Belgrave Wanderers F.C.

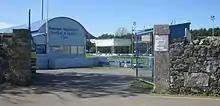
The club premises

The club first won the Priaulx League title in 1920 but it was not until the turn of the 21st century that they became a real force in the game on the island, winning the league five times between 2005 and 2014.